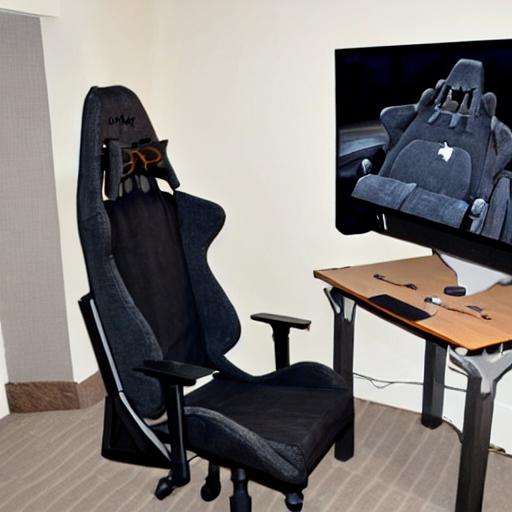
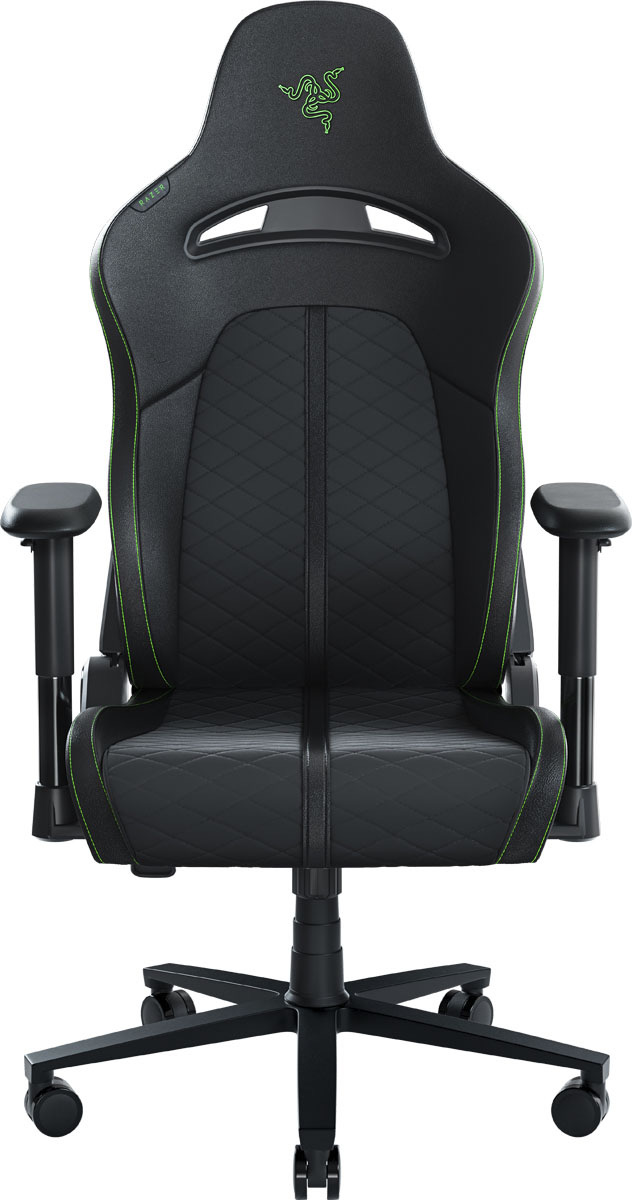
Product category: items_chair
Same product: no